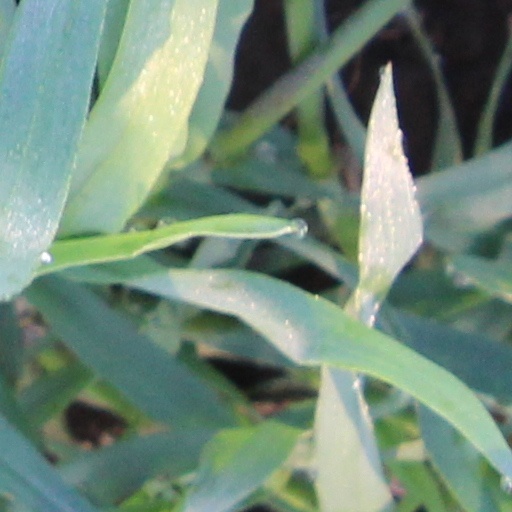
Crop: wheat